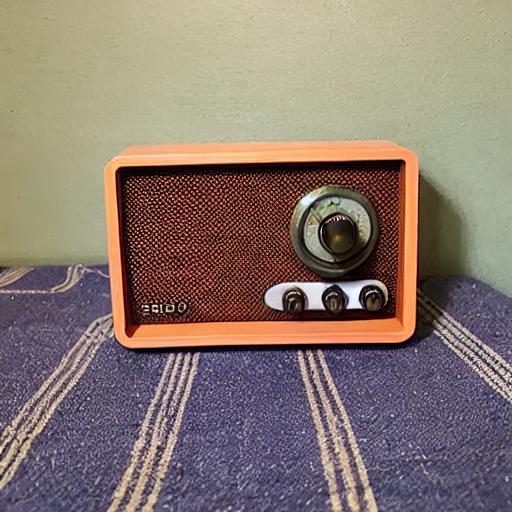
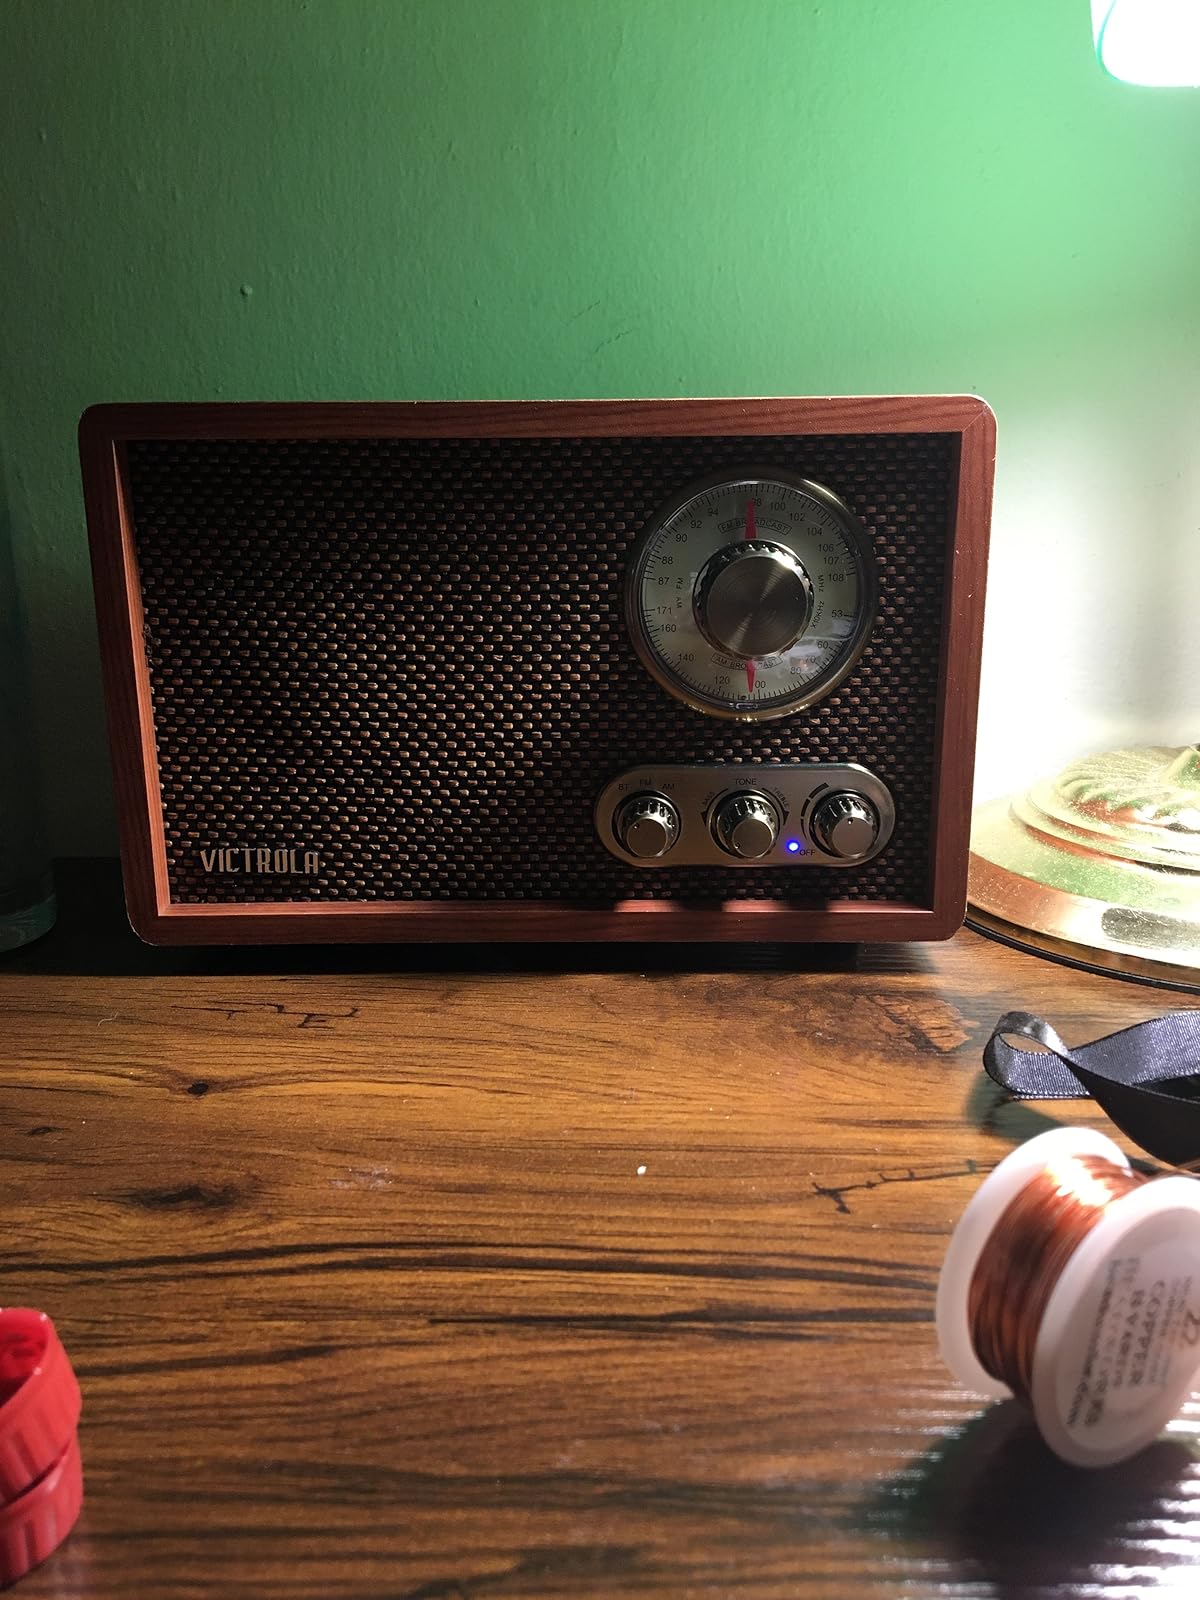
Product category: radio
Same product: no